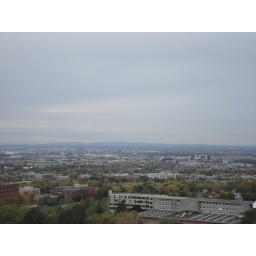
note the orange ball in the distance